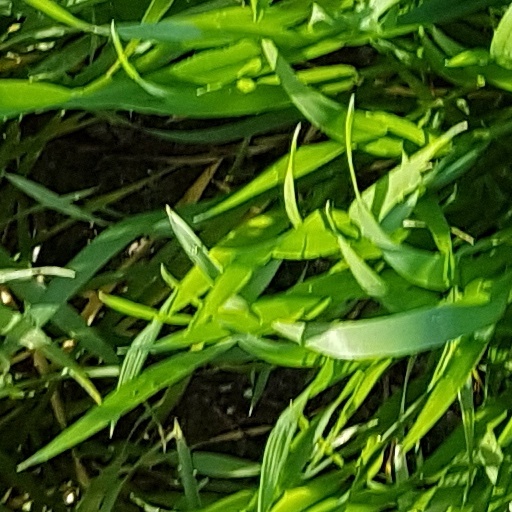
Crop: wheat